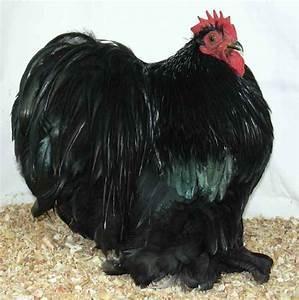
chicken